Angelo Bertelli

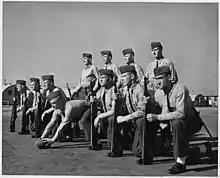
Bertelli during Marine Corps training

While at Notre Dame, Bertelli enlisted in the Marine Corps Reserves in 1942 prior to his activation to active duty in the fall of 1943. In 1944, Bertelli was promoted to the rank of second lieutenant, where he served as an infantry and recreation officer. After stops at Quantico, Camp Lejeune and Camp Pendleton, Bertelli embarked to participate in combat operations in the Pacific. After arriving from Guam in February 1945, he served in the Battle of Iwo Jima as a liaison officer with the 21st Marine Regiment, where he was nearly killed when a Japanese mortar shell landed 15 feet away from his position; four others were also caught in the explosion, with a doctor suffering serious wounds but surviving.